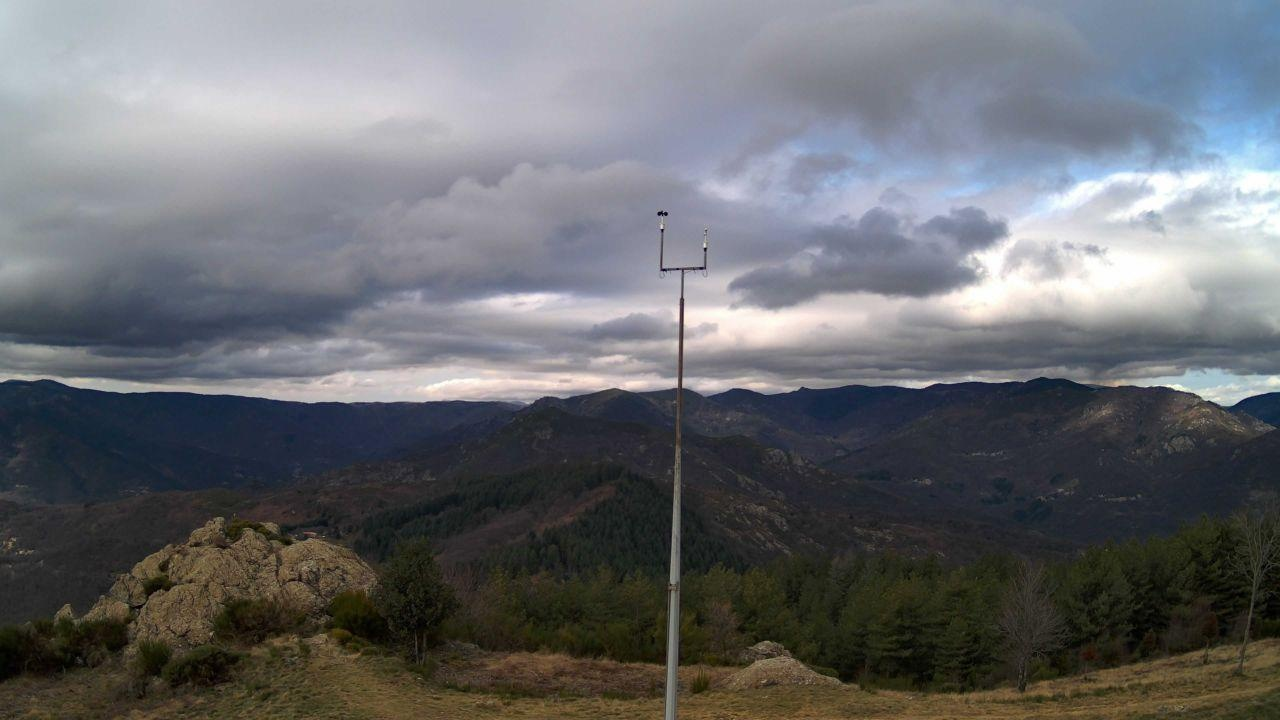
Fire: no
Smoke: no